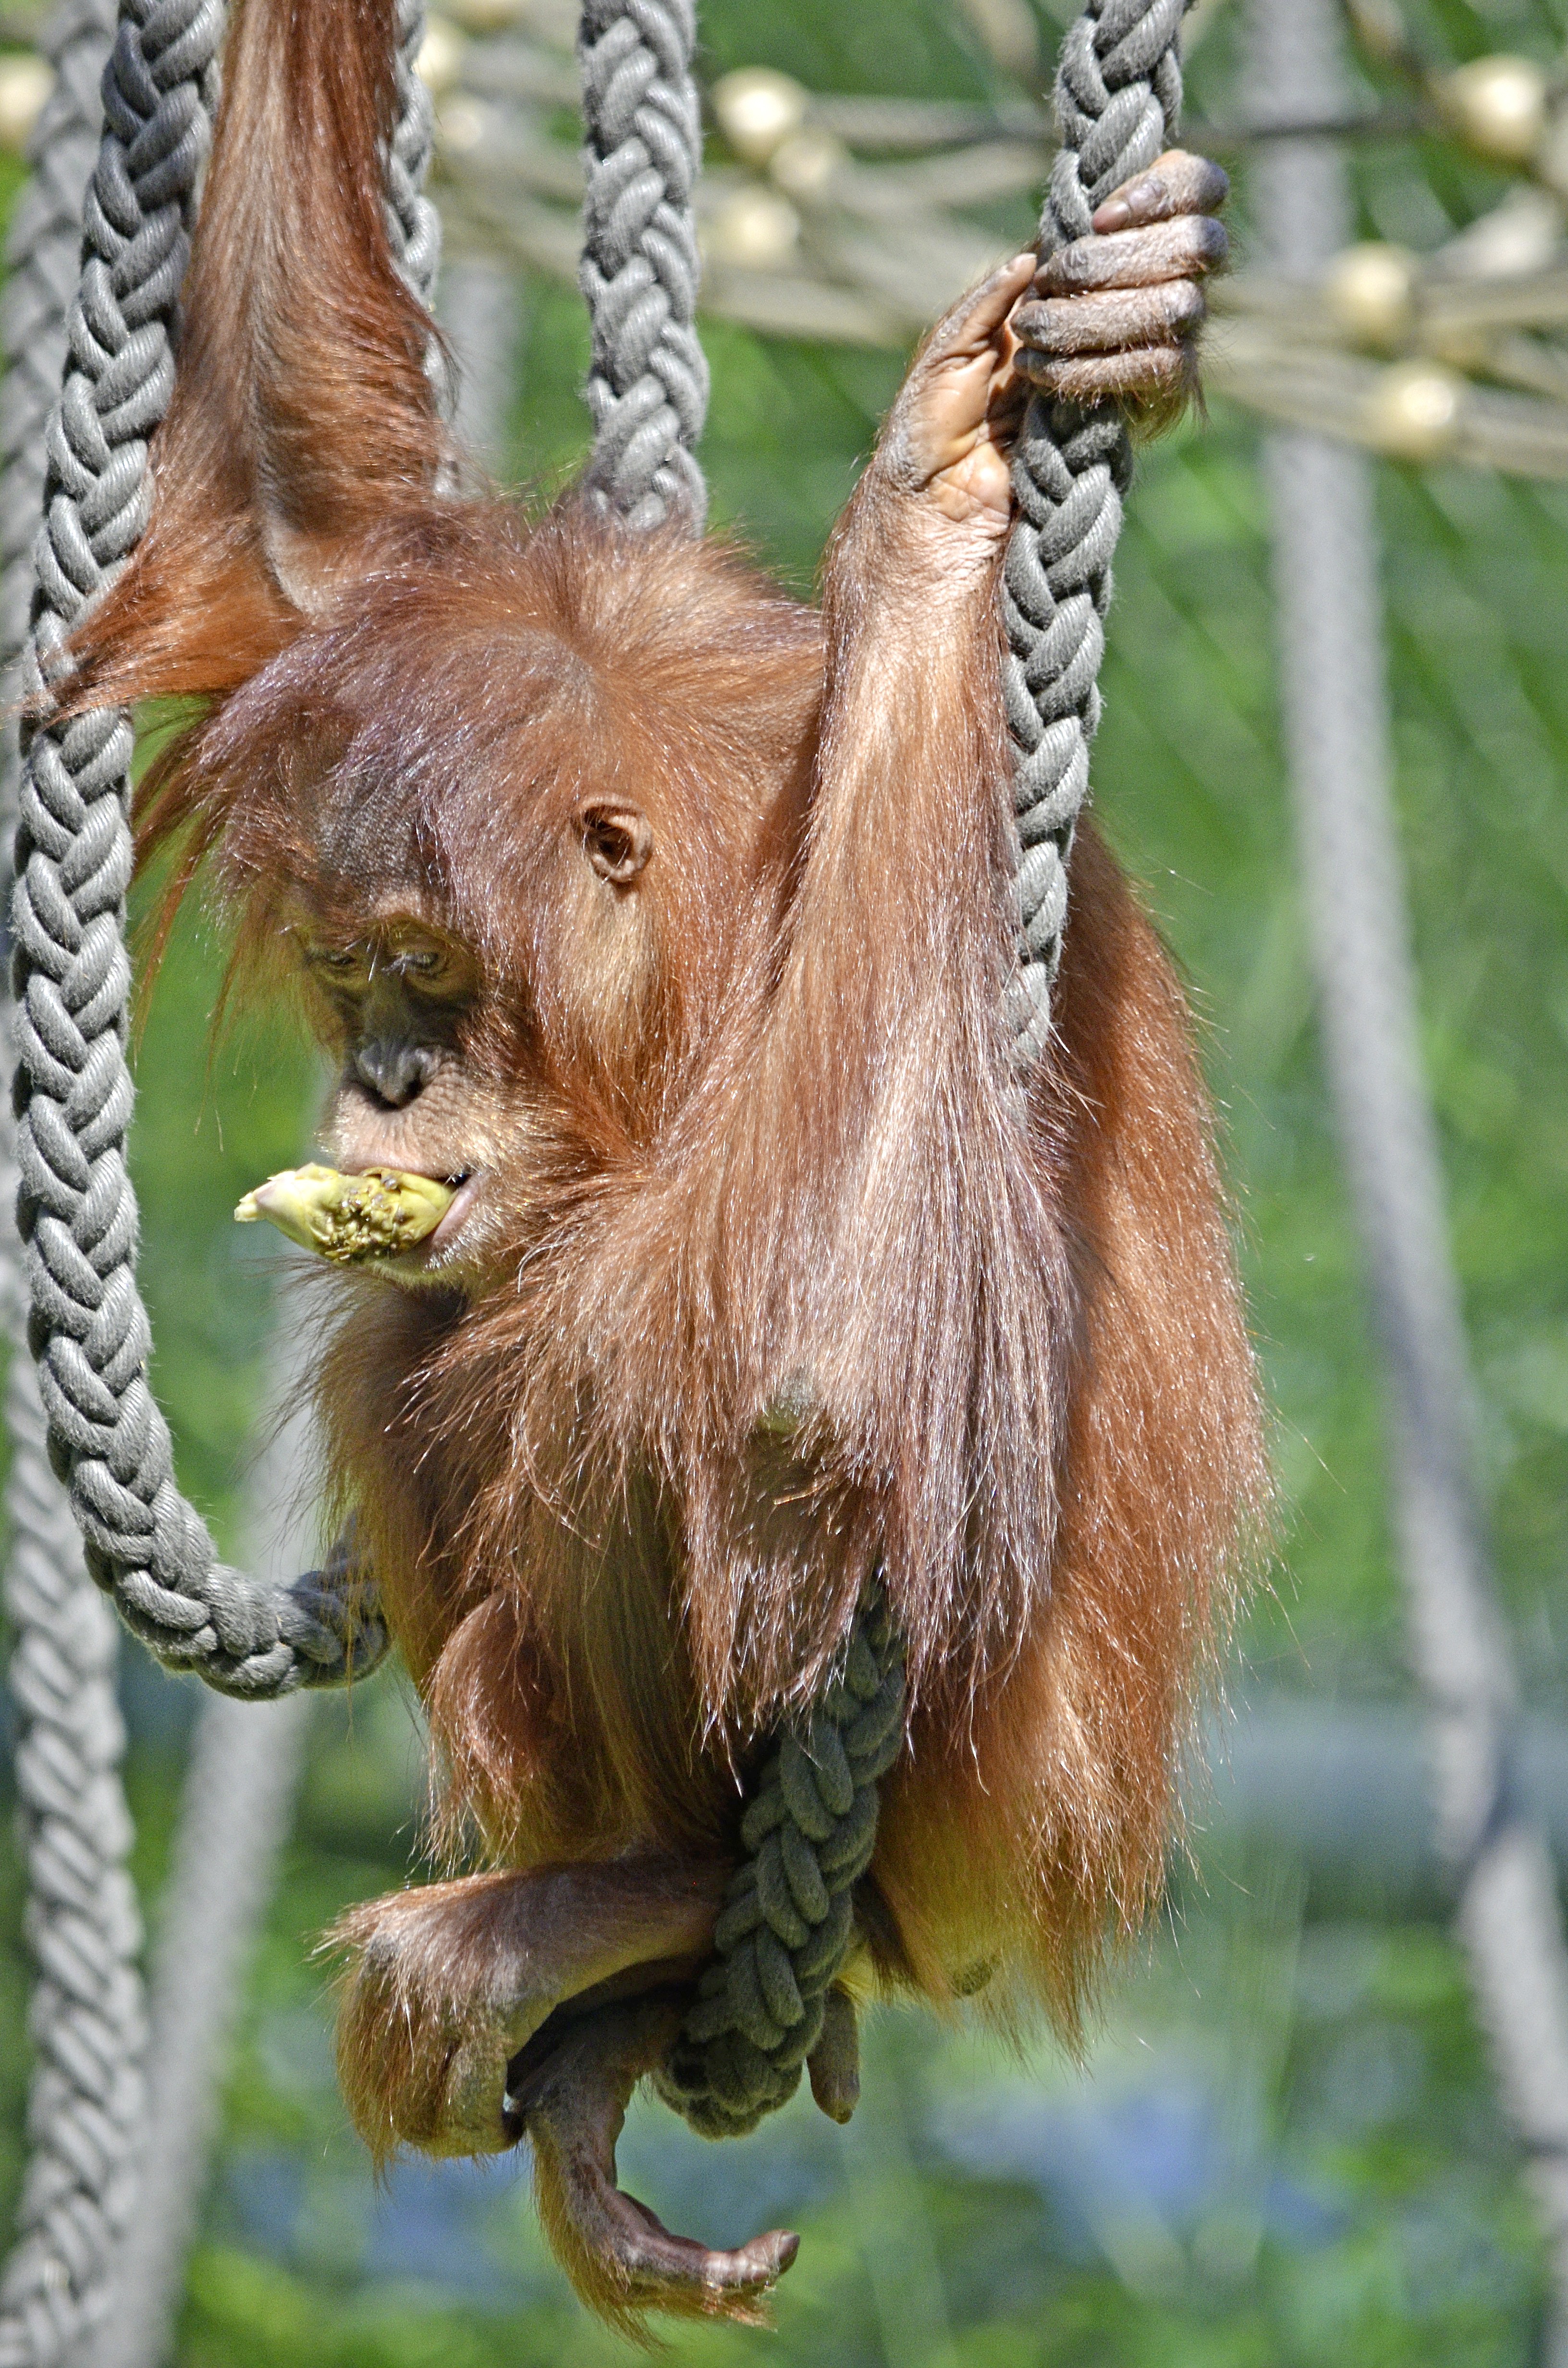
rock, cute, wildlife, zoo, red, mammal, human, thoughtful, monkey, eat, fauna, primate, climb, ape, orangutan, vertebrate, funny, young animal, monkey portrait, orang utan, great ape, new world monkey